Dezydery Chłapowski

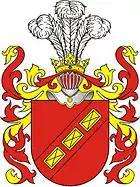
Polish noble Dryja coat of arms

At the age of 14, his father placed him in the Prussian dragoon regiment of General Bruesewitz that was stationed in Greater Poland. Simultaneously, the young soldier studied at the Berlin Inspection Officers Institute, from which he graduated in 1805 with a promotion to lieutenant. In 1806, he sought exemption from participating in the war with Napoleonic France.